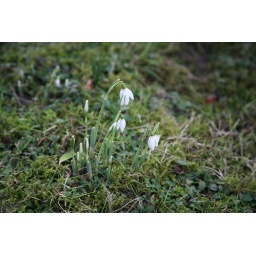
... and they are out under the tree in front of the house too.